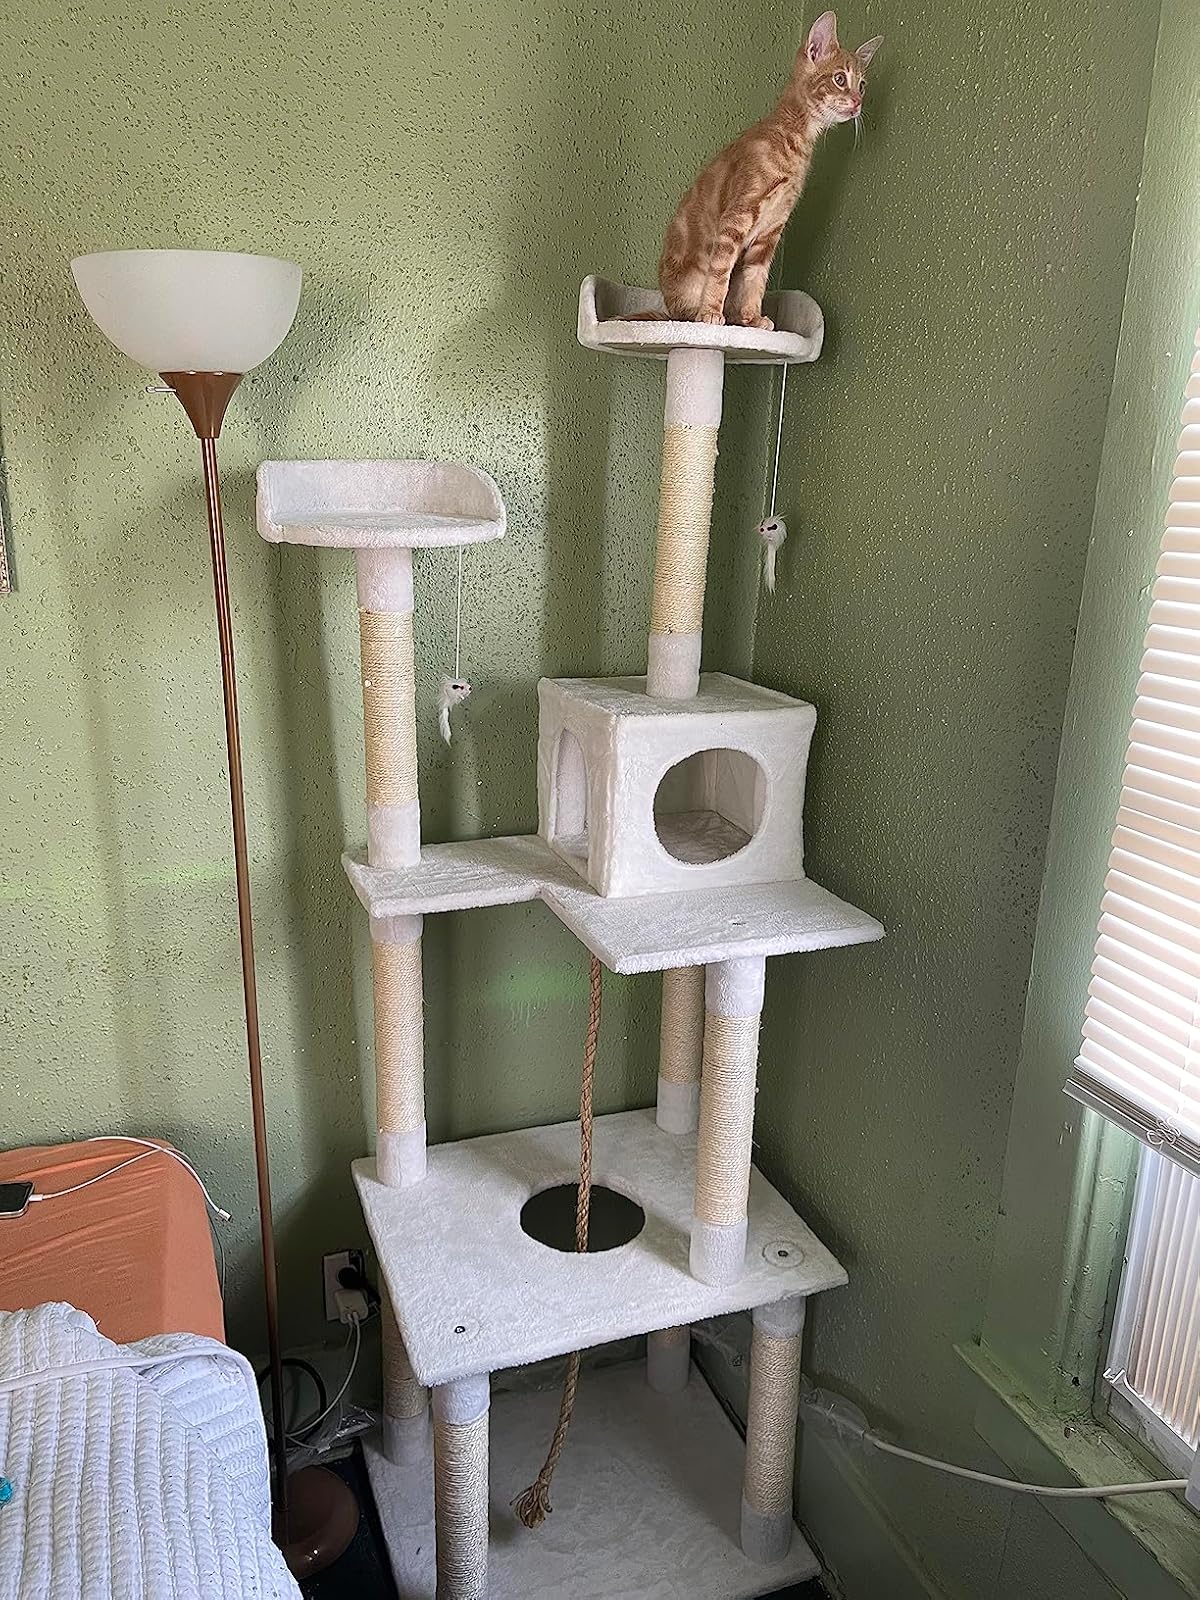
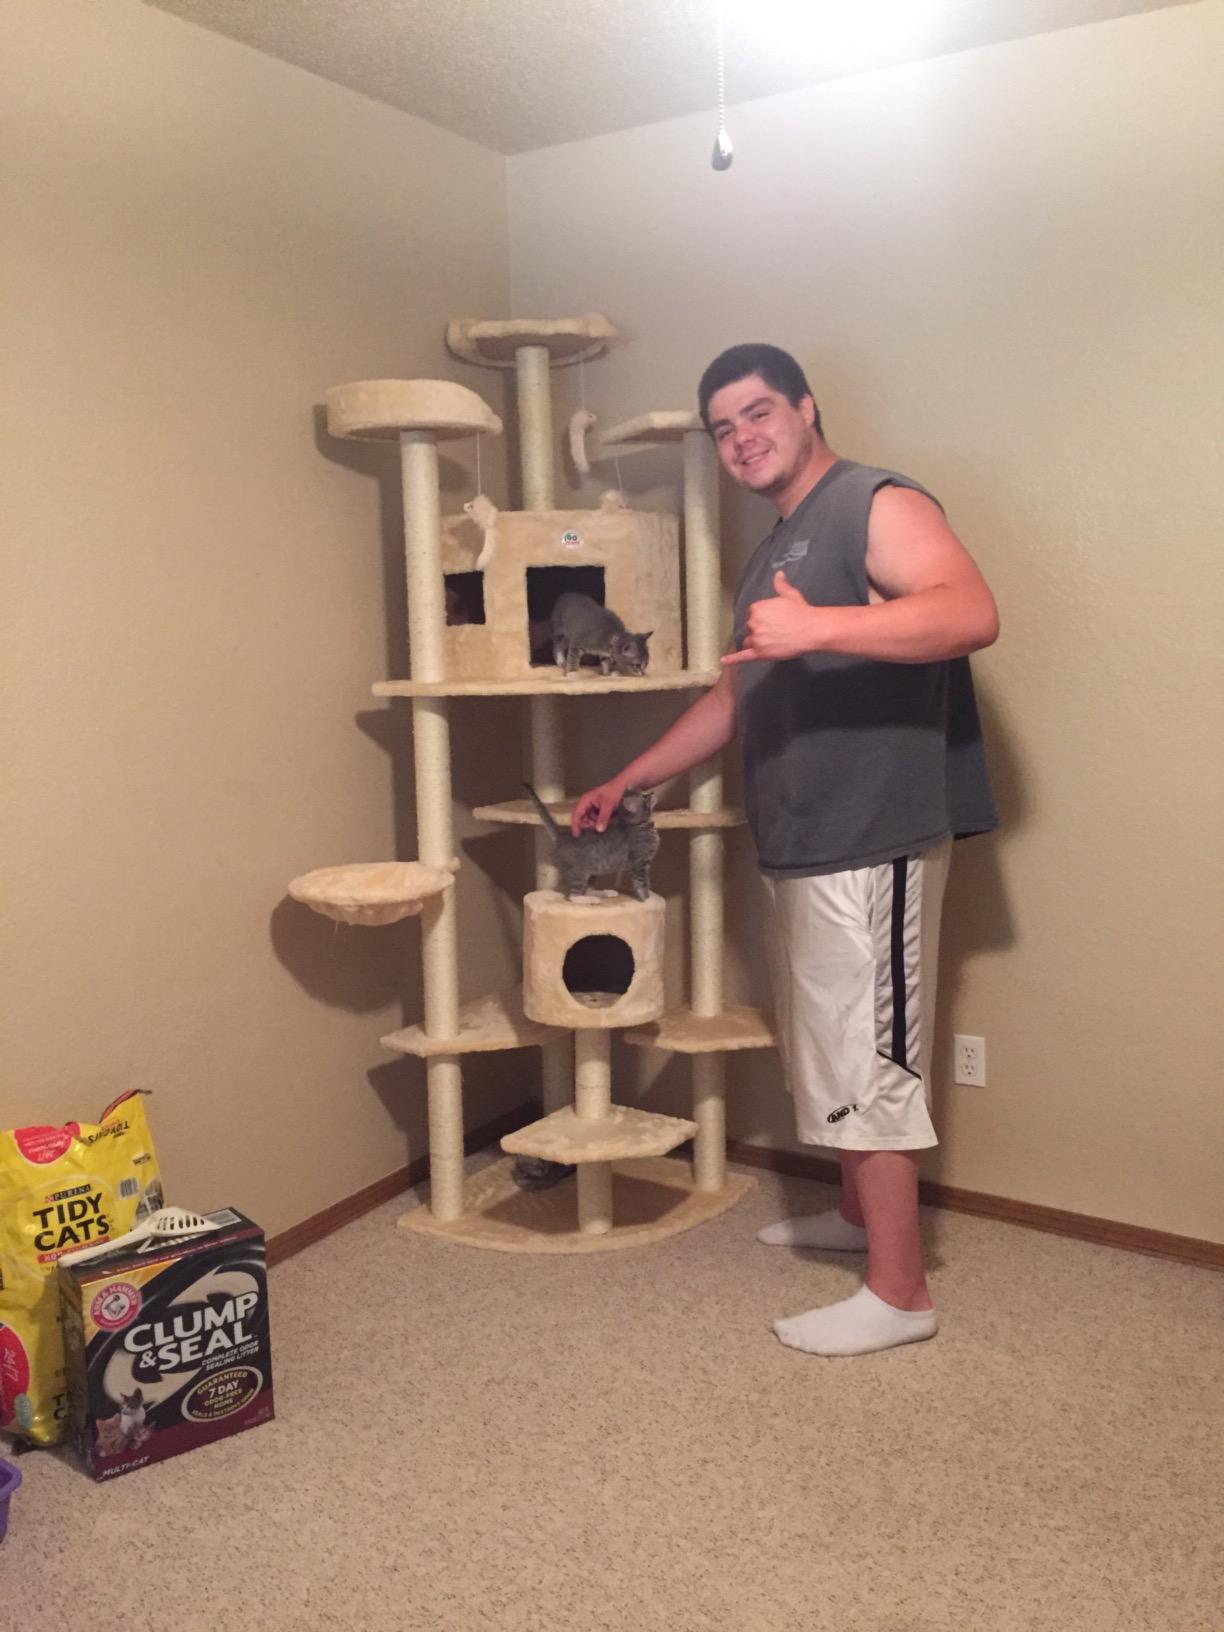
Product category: items_cat tree
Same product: no